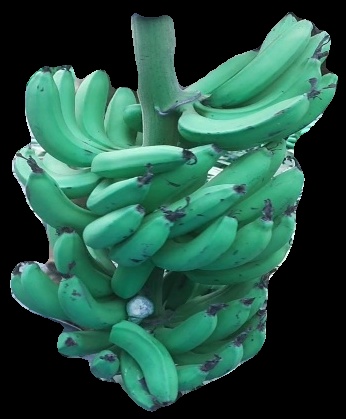
Variety: pachbale
Grade: grade3